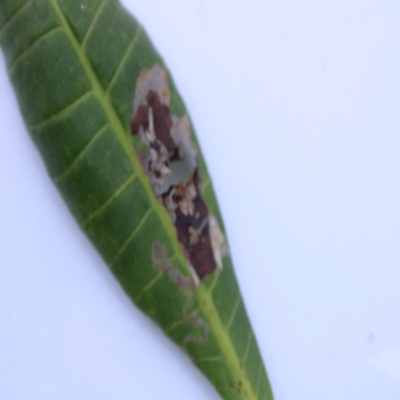
Crop: Cashew
Condition: leaf miner